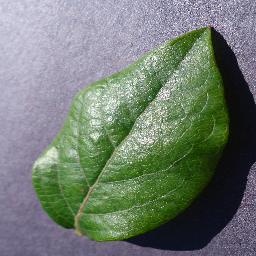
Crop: blueberry
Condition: healthy